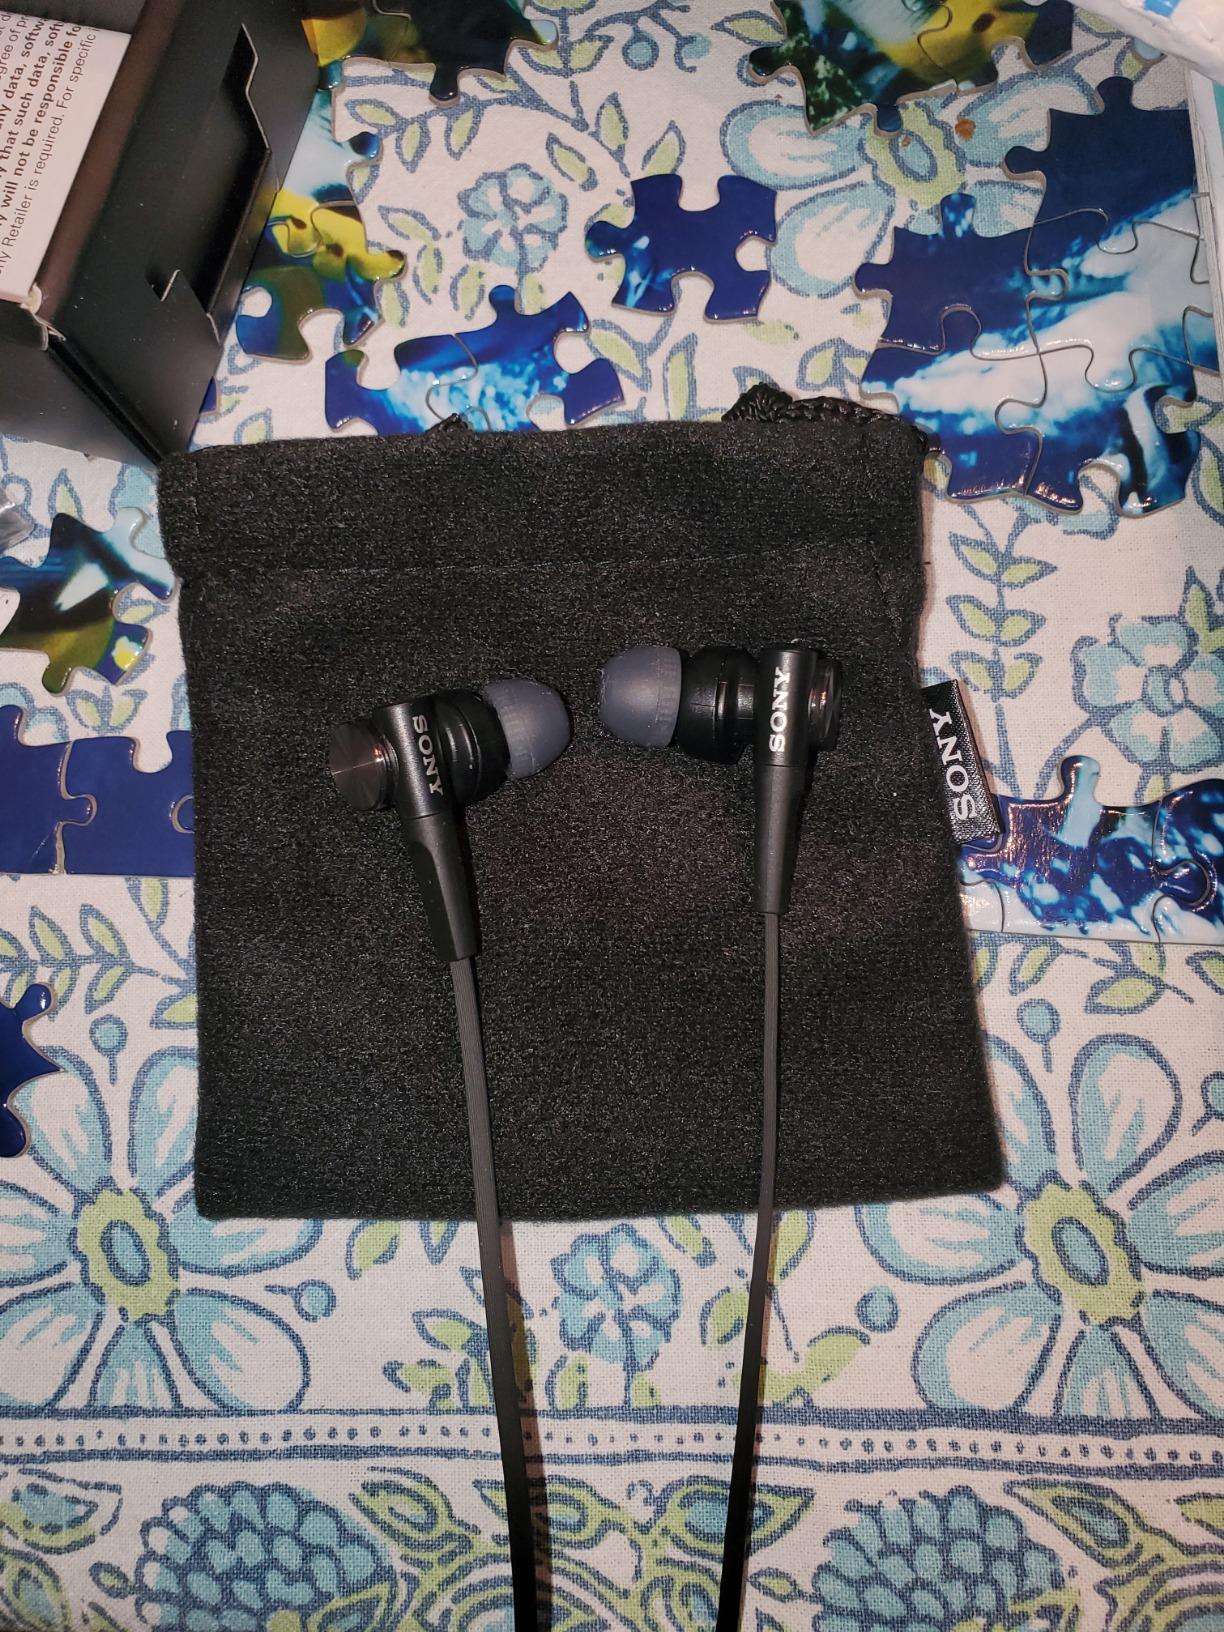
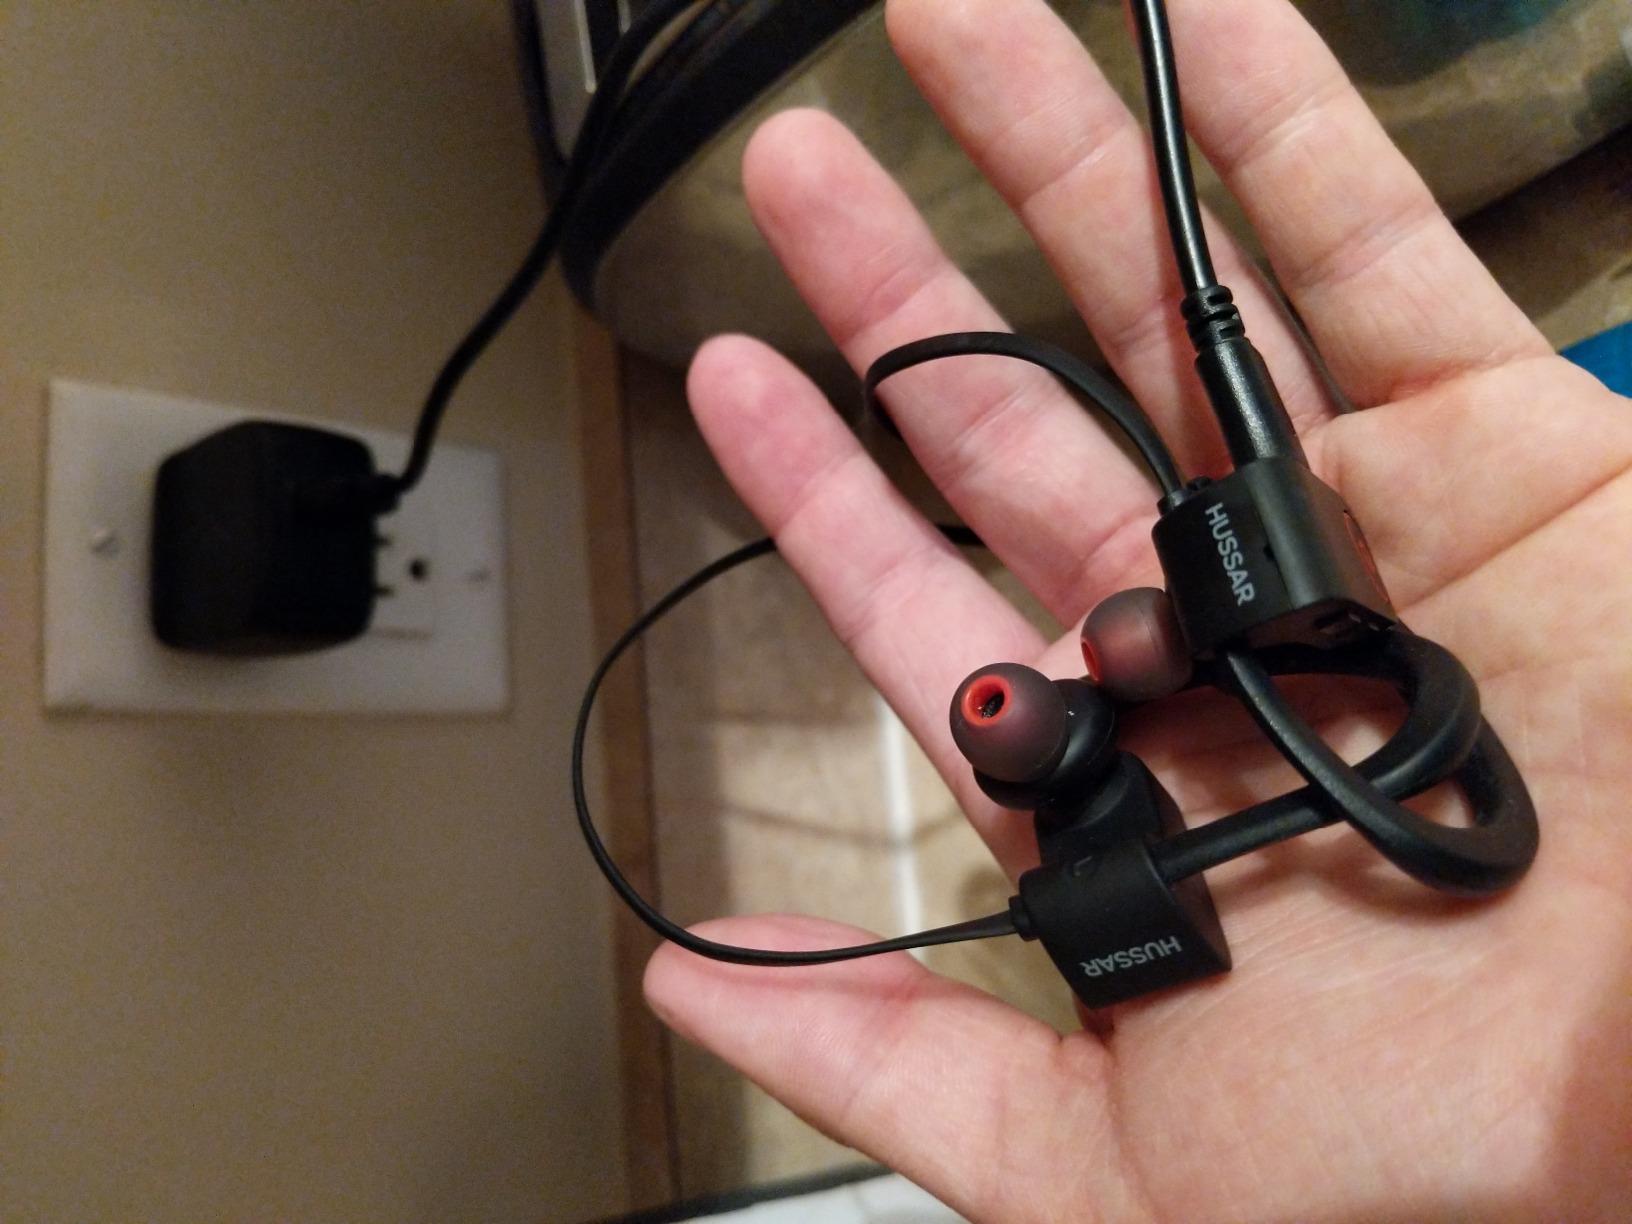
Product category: headphones
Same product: no